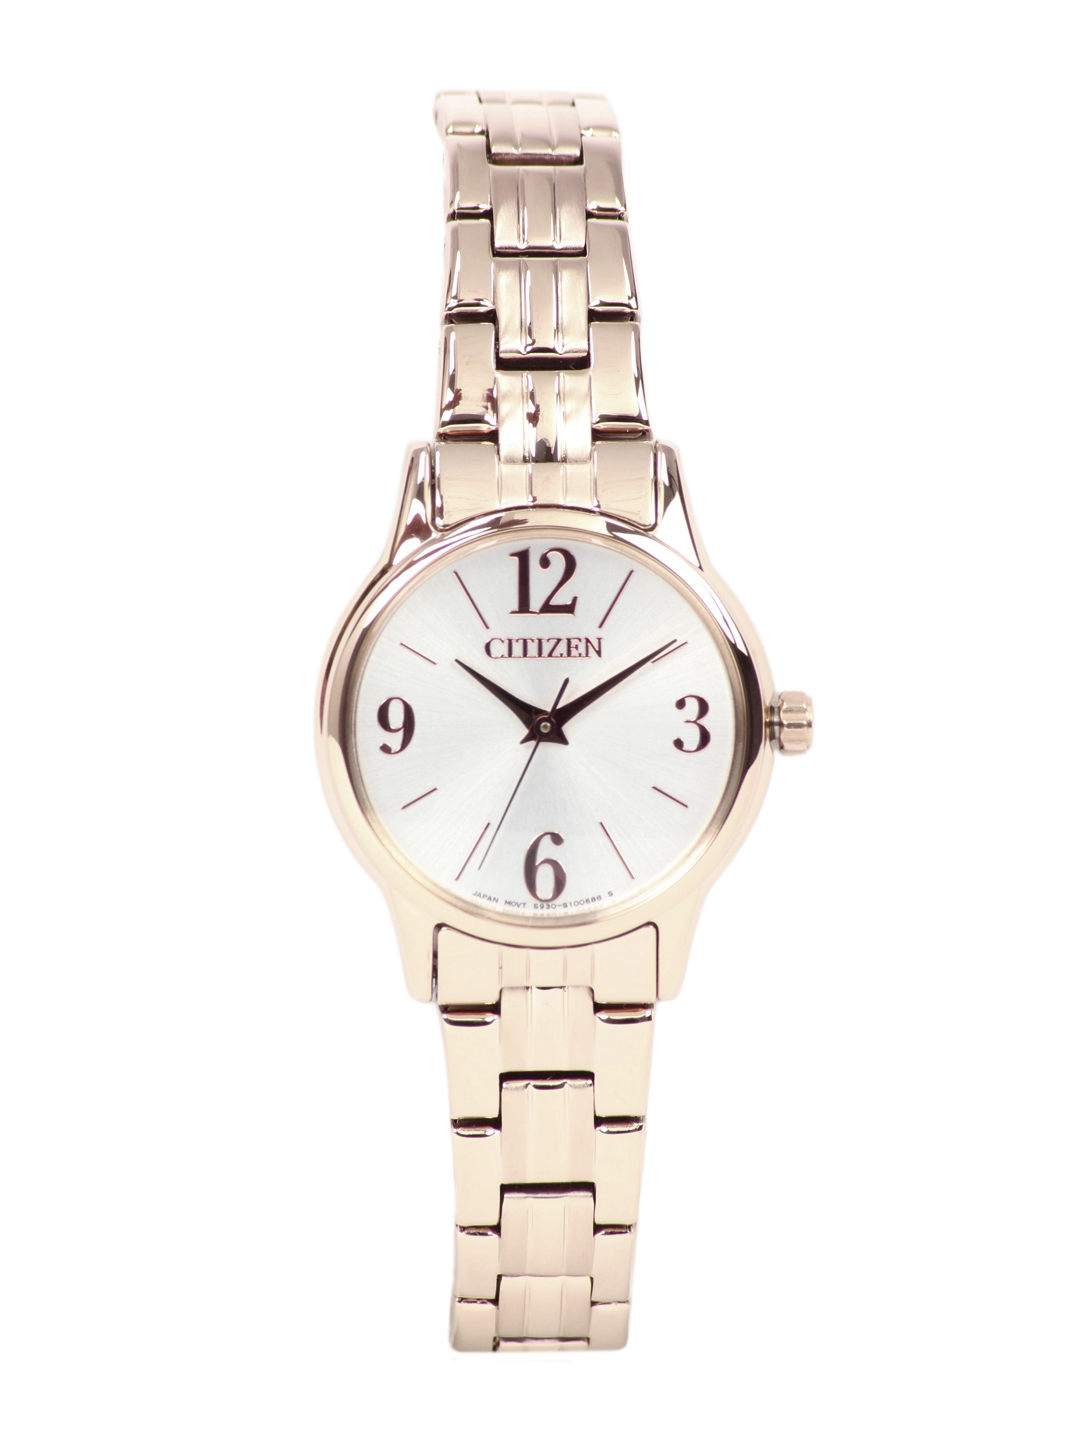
Citizen Women White Dial Watch
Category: Accessories / Watches / Watches
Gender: Women
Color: Silver
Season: Winter 2016
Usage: Casual